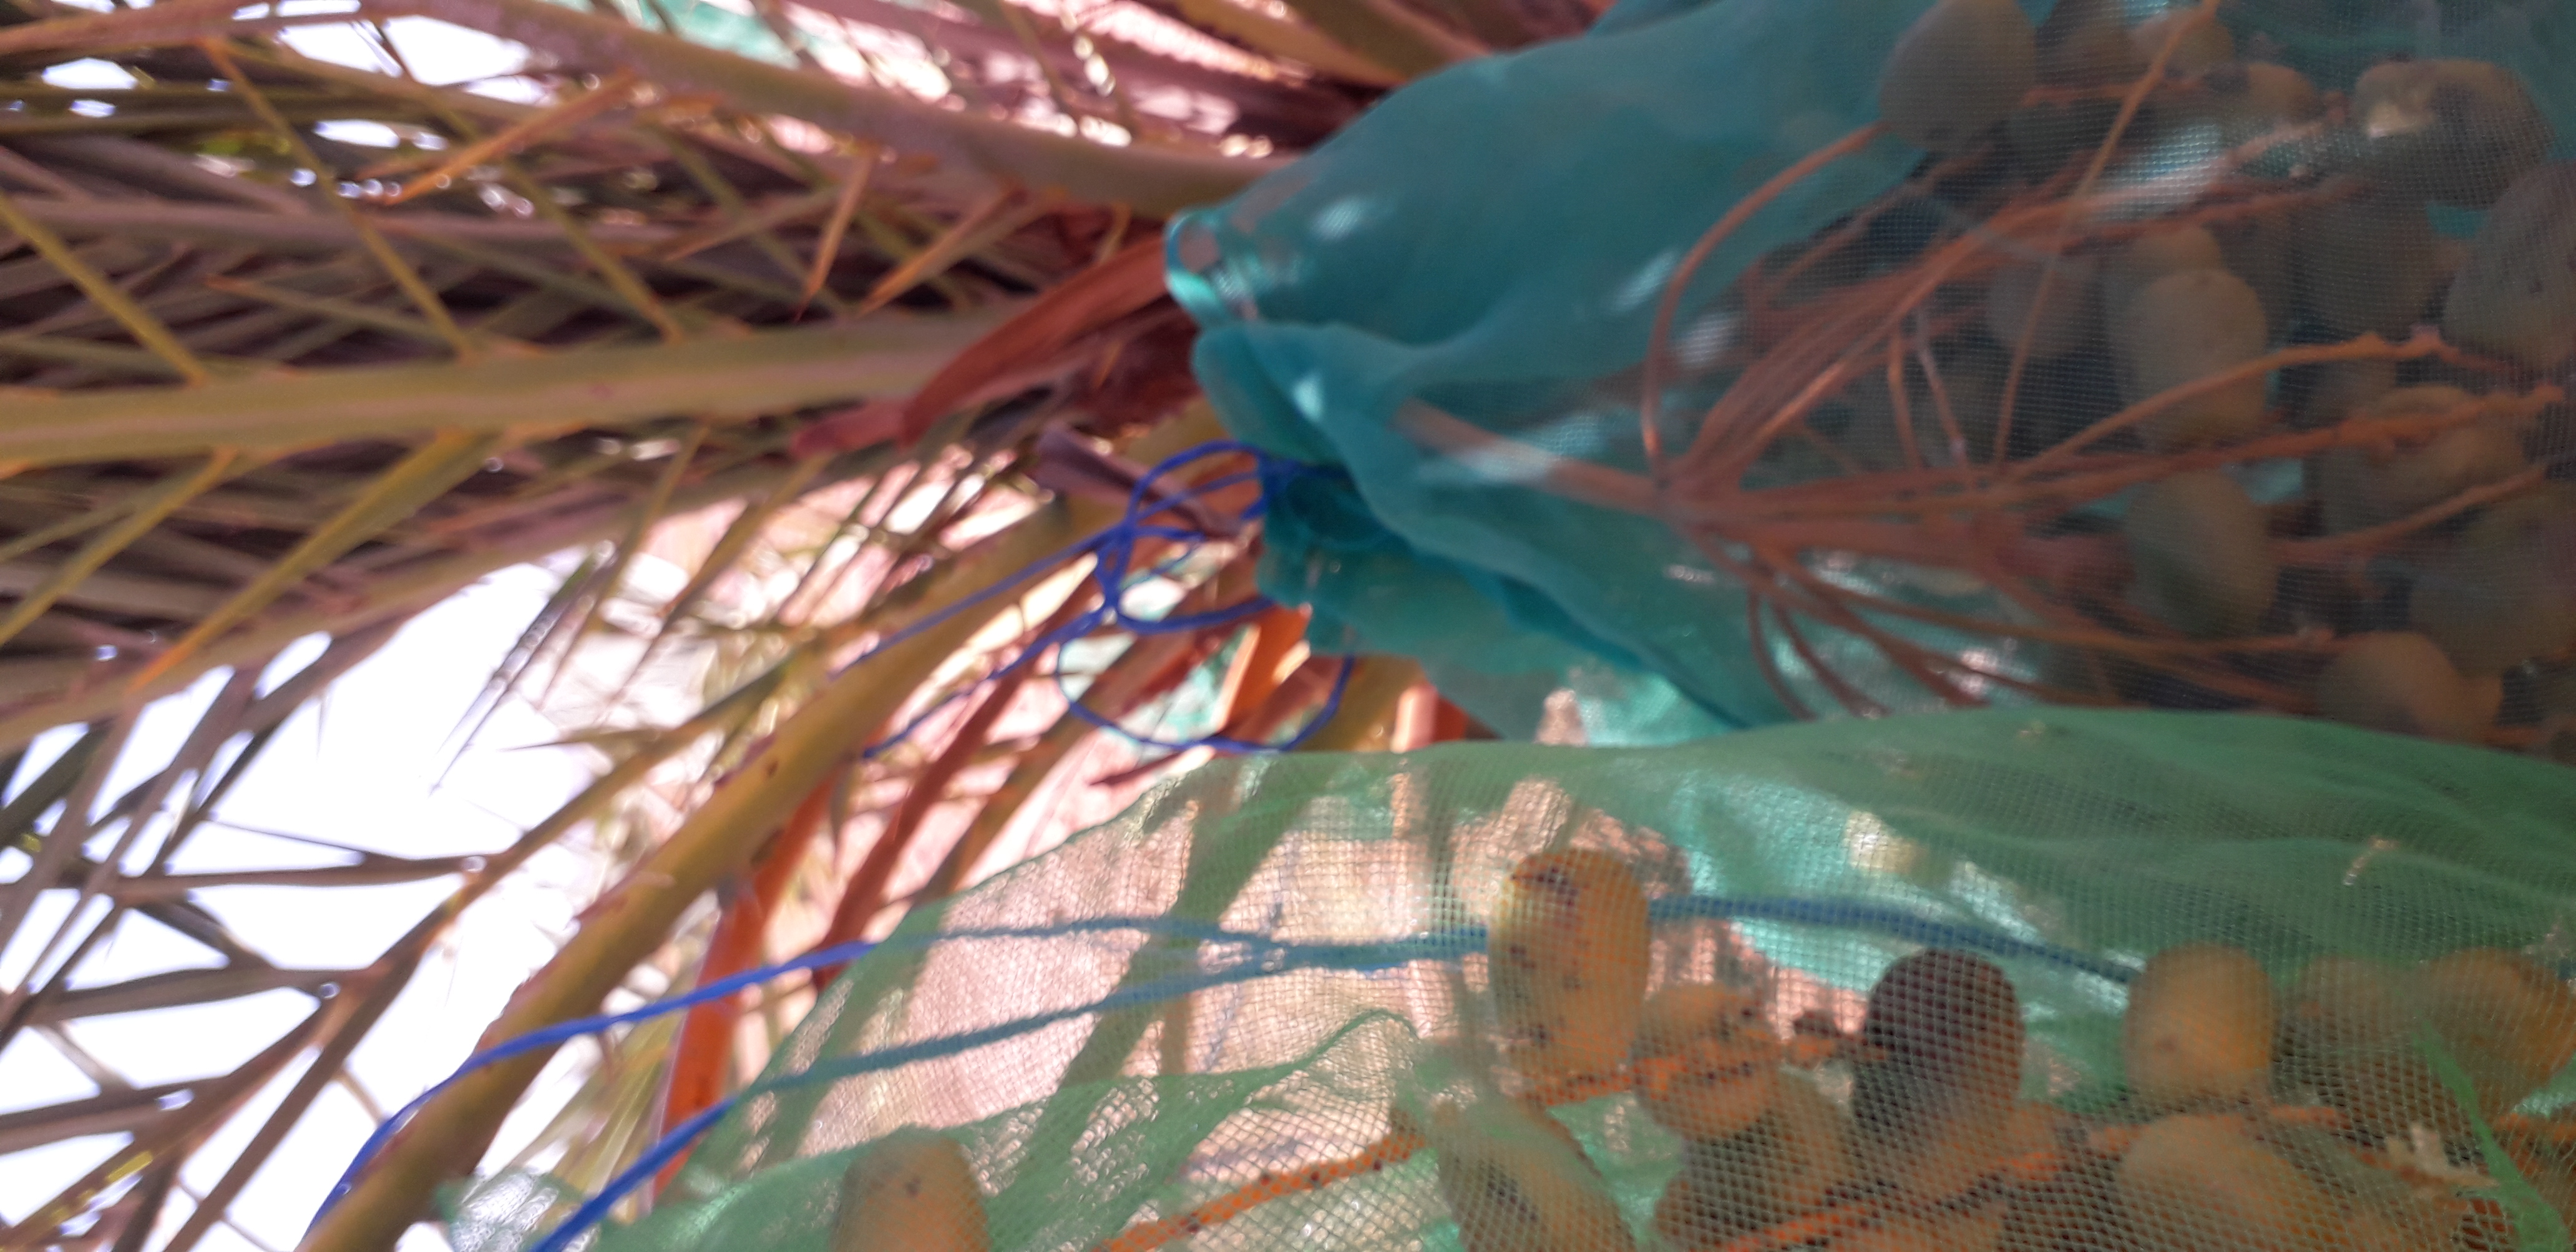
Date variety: Boufagous